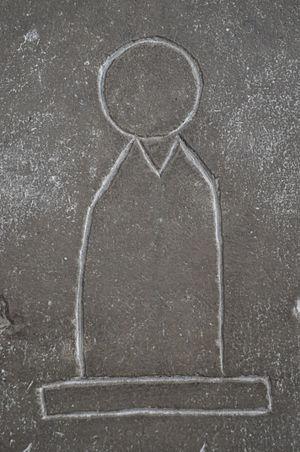
L'idole-bouteille est un des motifs les plus utilisés dans l'iconographie de la civilisation carthaginoise, avec le signe de Tanit.
Une stèle discoïdale est un monument funéraire que l'on peut trouver dans le Maghreb, en Syrie, Suède, France, Italie, Espagne, Portugal, Turquie, Russie, Norvège. Elle a existé en France en Occitanie et reste particulièrement abondante dans les cimetières du Pays basque. Cette forme rappelle l'idole-bouteille ou le signe de Tanit que l'on rencontre dans la civilisation phénicienne.